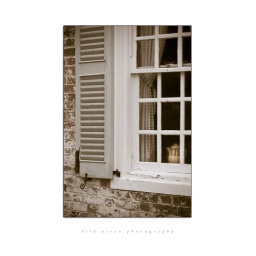
Condensate on the window pane near the tea pot added interest to this scene.